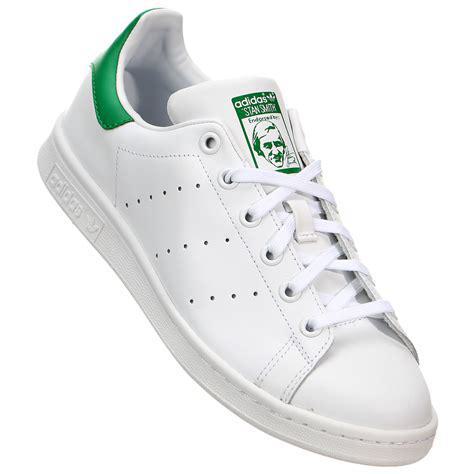
Brand: adidas
Model: Originals Stan Smith